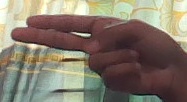
ASL sign: H